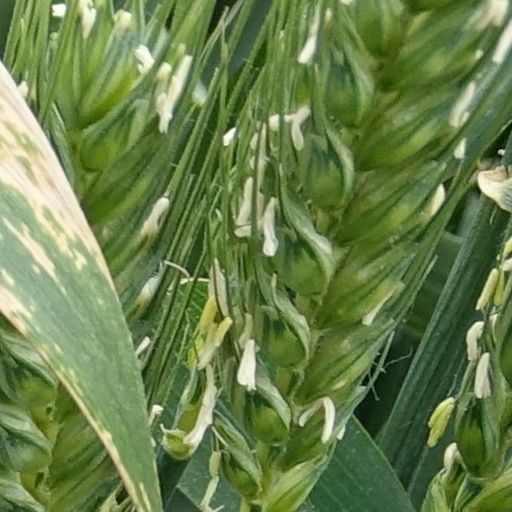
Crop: wheat